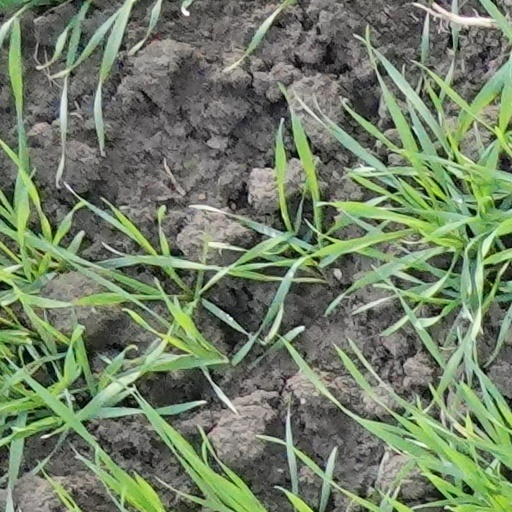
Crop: wheat